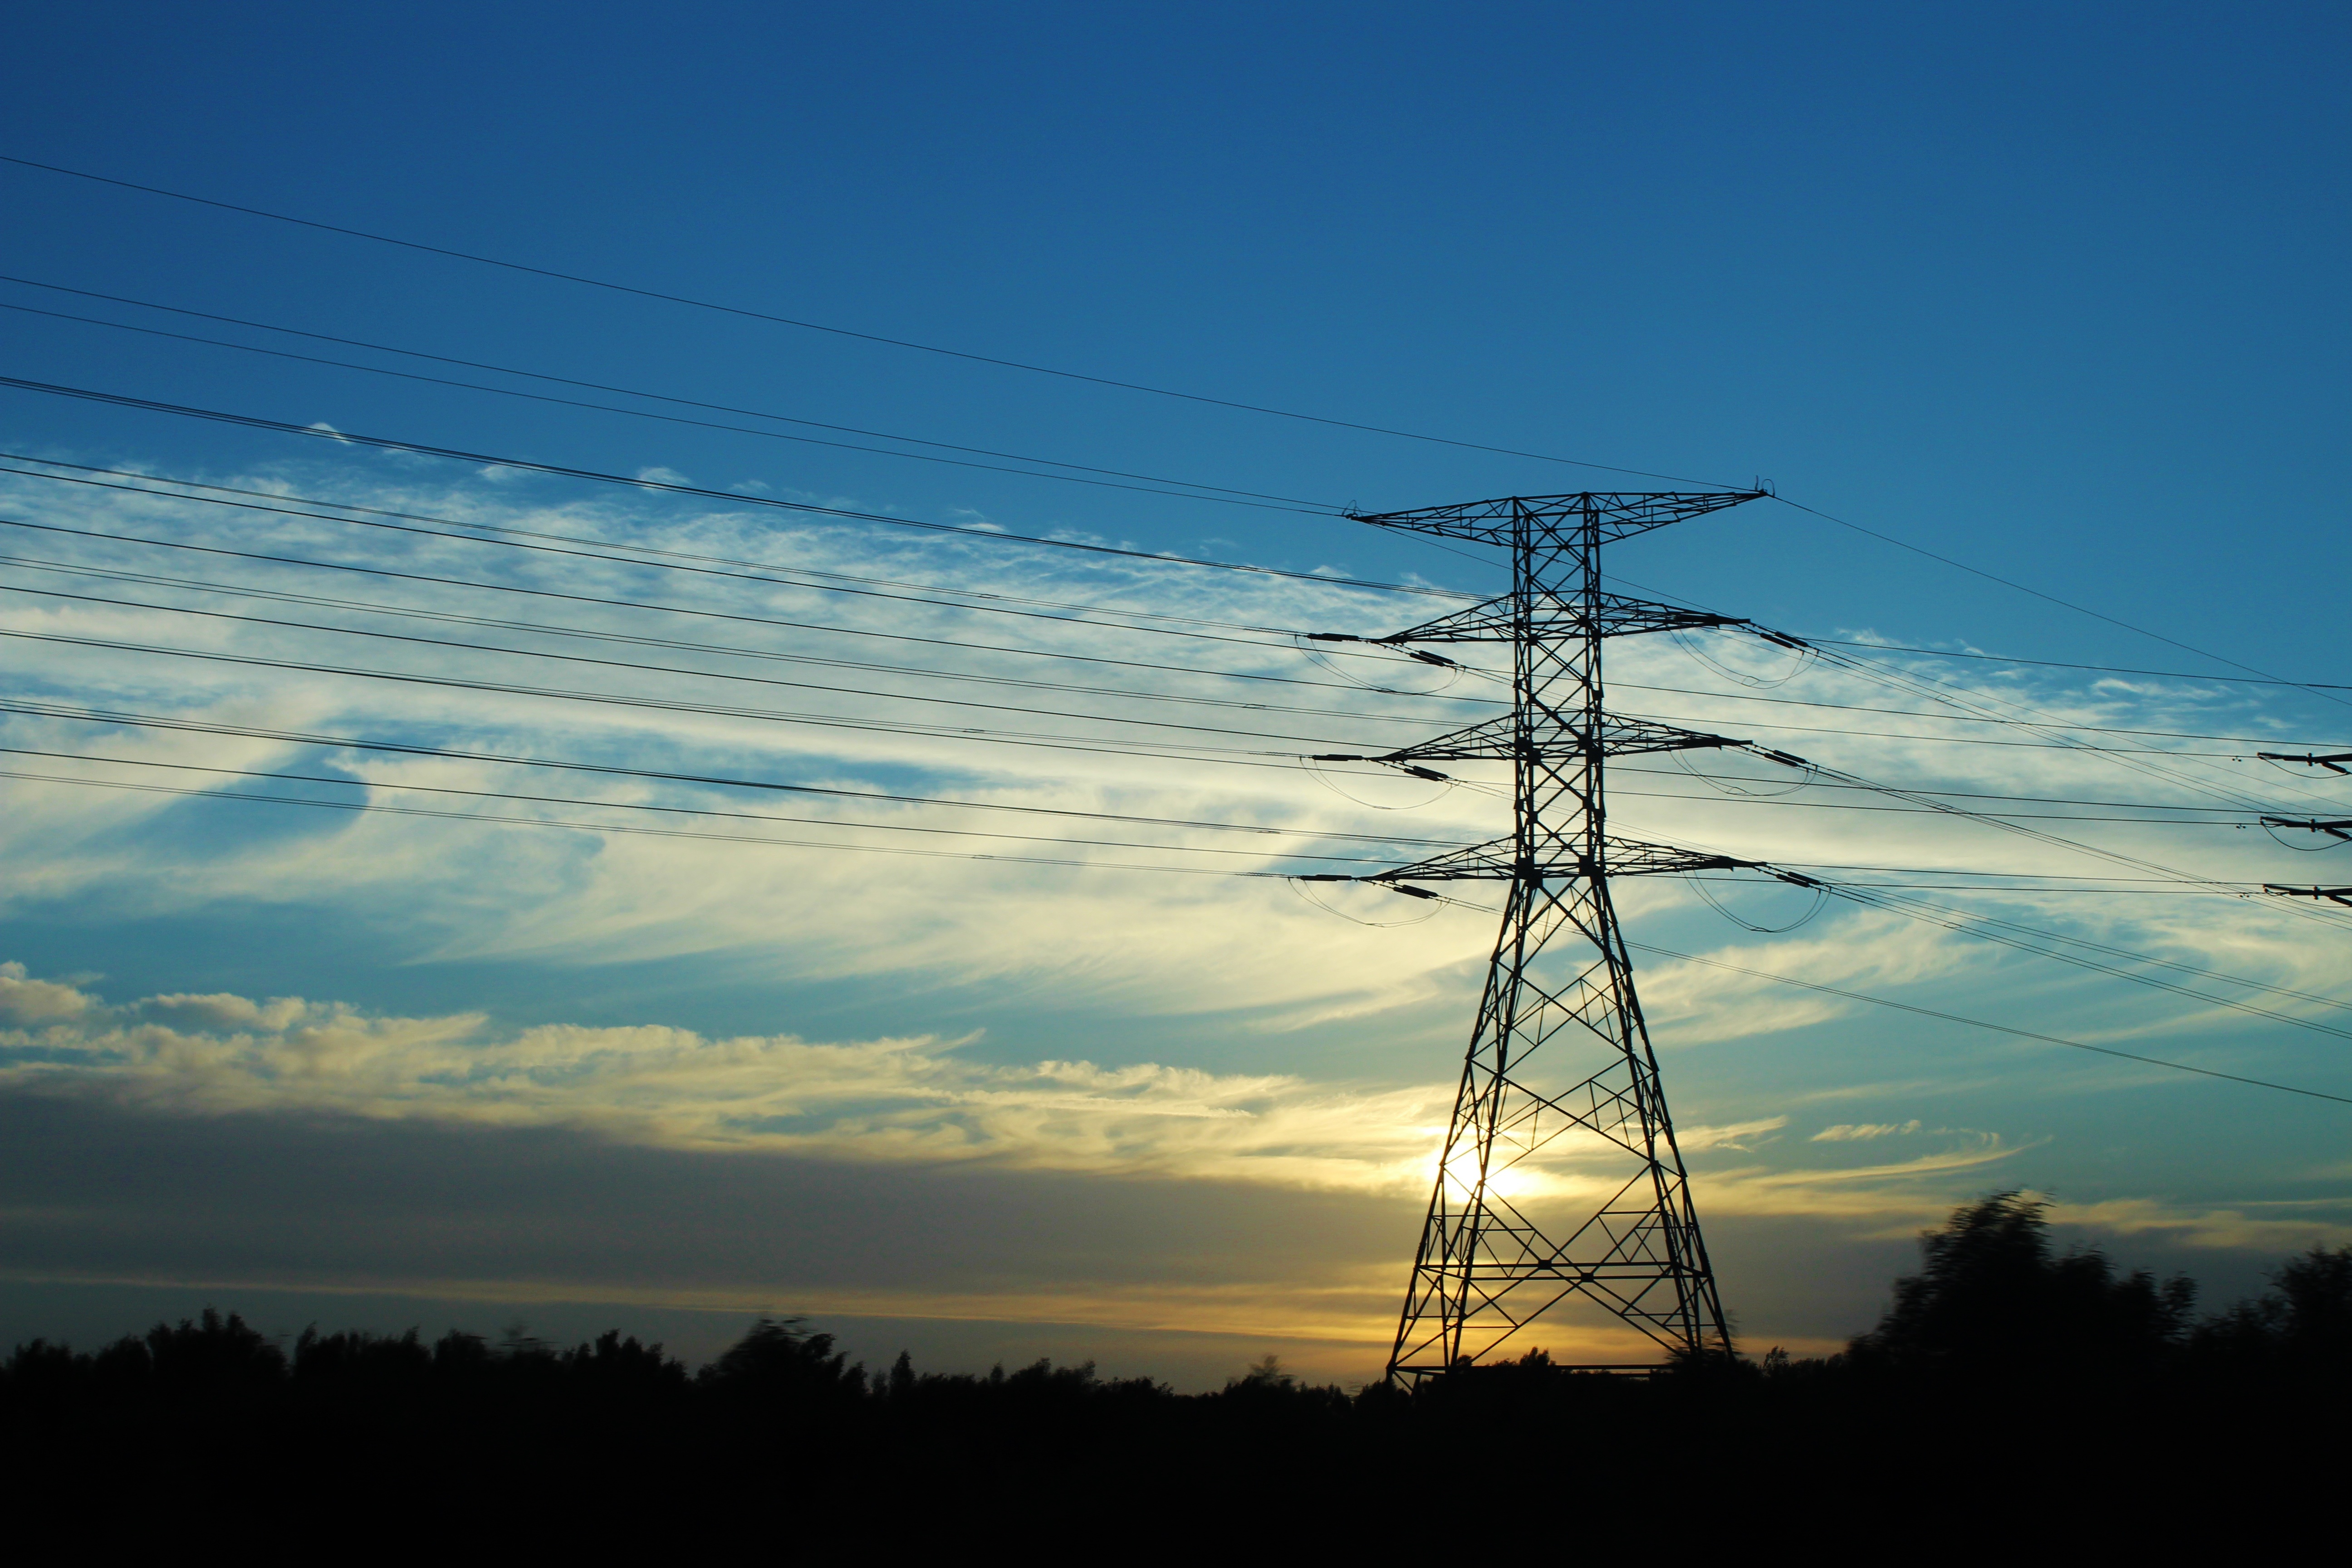
horizon, cloud, sky, sunset, sunlight, wind, dawn, dusk, evening, line, tower, power line, electricity, plain, energy, current, atmospheric, afterglow, strommast, transmission tower, electricity pylon, outdoor structure, electrical supply, overhead power line